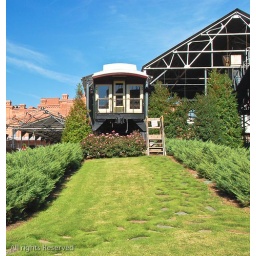
Private restaurant in train car at tobacco district in Durham, NC